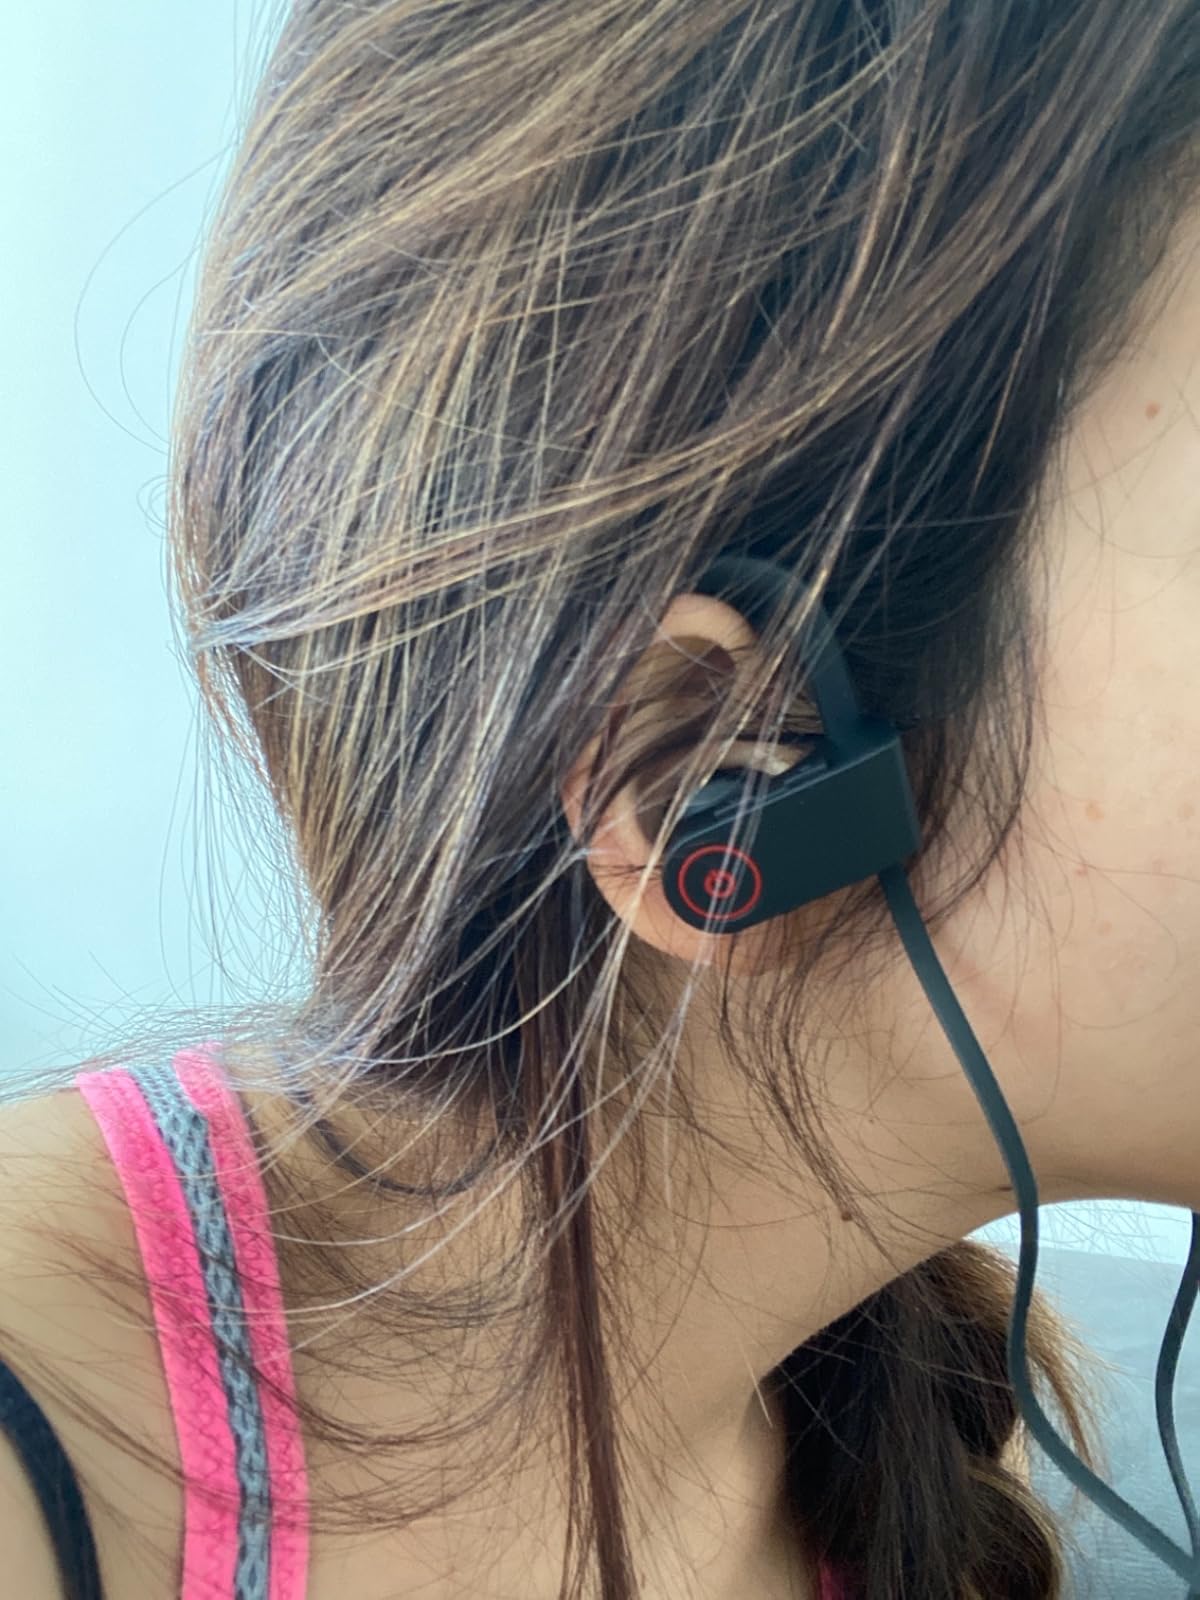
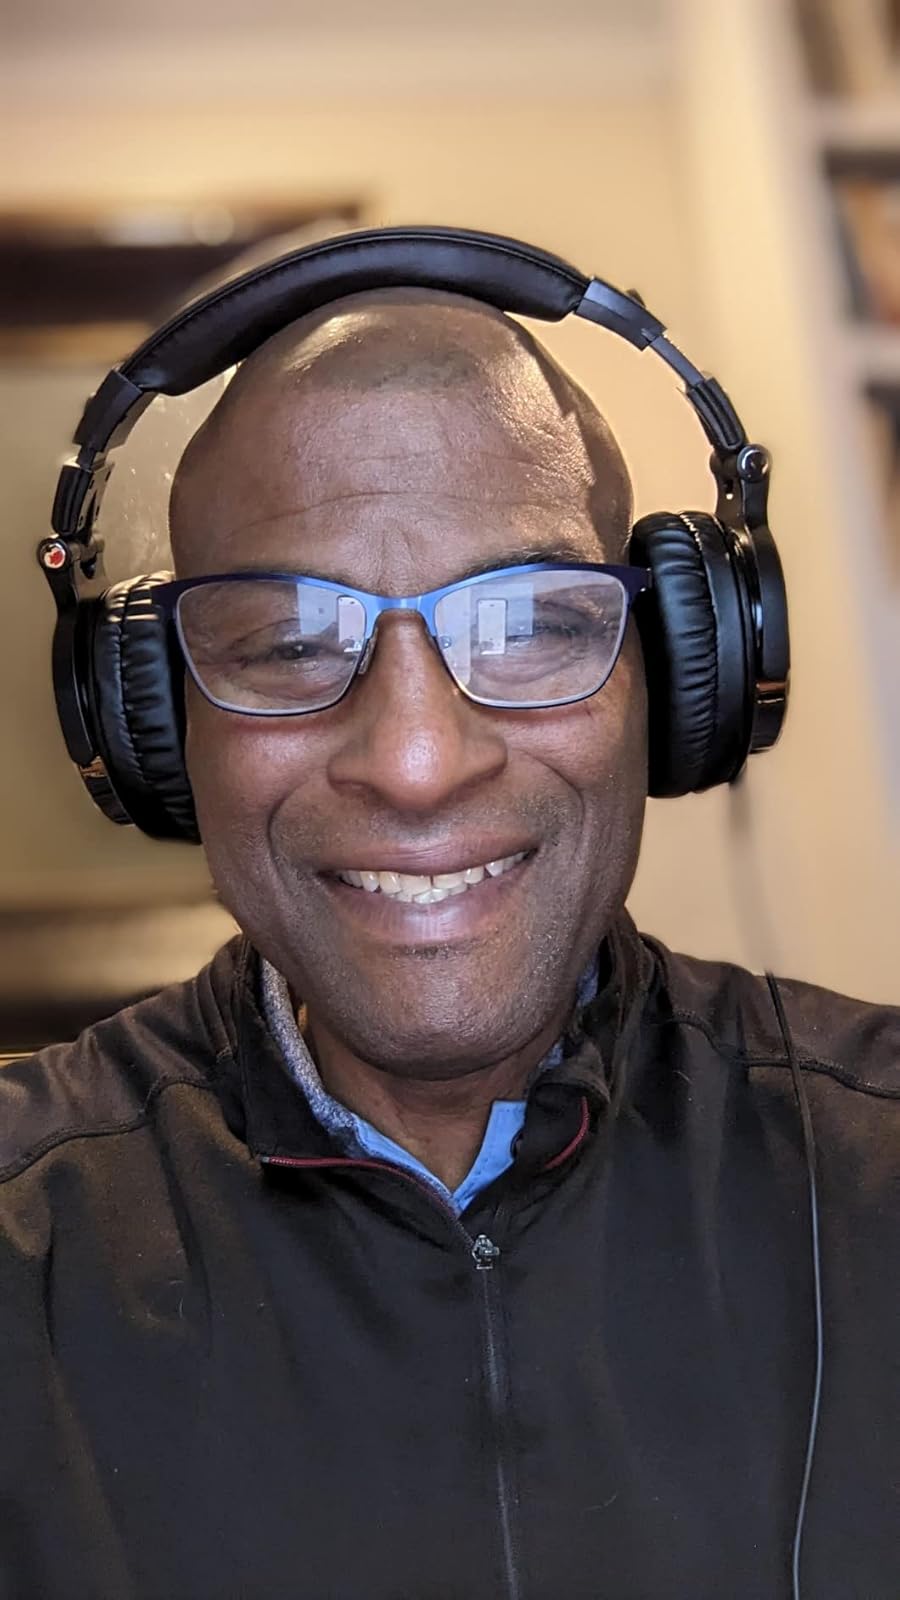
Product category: headphones
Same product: no